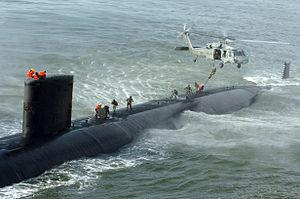
Les SEAL, communément appelés Navy SEALs, sont la principale force spéciale de la marine de guerre des États-Unis. Ils ont pour fonction primordiale de mener des opérations militaires de petites unités liées à l'environnement maritime. Les SEAL sont entraînés à opérer dans tous les environnements ; le nom SEAL est d'ailleurs un acronyme de Sea, Air, and Land. Tous les membres des SEAL font partie de la marine ou des garde-côtes.